Demographics of Generation Alpha

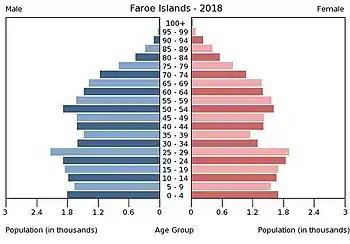
Population pyramid of the Faroe Islands in 2018

According to the World Bank, the Faroe Islands had a birth rate of about 2.5 in 2018, one of the highest in Europe, a position they have maintained for decades. Like the rest of the Nordic region, the territory has implemented a variety of family-friendly policies, such as 46 weeks of parental leave, numerous and cheap kindergartens, and tax cuts, including one for seven-seat vehicles. But unlike the rest of the Nordic region, its urbanization rate is far lower. Accordingly, traditional family values and family ties remain strong. Sociologist Hans Pauli Strøm of Statistics Faroe Islands told the AFP, "In our culture, we perceive a person more as a member of a family than as an independent individual. This close and intimate contact between generations makes it easier to have children." In addition, women's workforce participation is comparatively high, at 82%, compared to an average of 59% for the European Union, of which the Islands are not a member. More than half of Faroese women work part-time as a matter of personal choice rather than labor-market conditions. The autonomous Danish territory in the North Atlantic, in fact, had a prosperous economy, as of the 2010s.